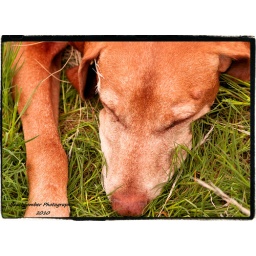
My dog Jake sleeping in the grass as I take pictures of the races.